Linderhof Palace

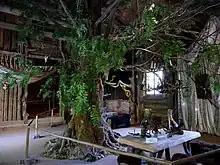
Interior of Hunding's Hut

Ludwig already knew the area around Linderhof from his youth when he had accompanied his father King Maximilian II of Bavaria on his hunting trips in the Bavarian Alps. When Ludwig II became King in 1864, he inherited a hunting lodge, the so-called "Königshäuschen" ("King's little house") from his father, and in 1869 began enlarging the building. In 1874, he decided to tear down the Königshäuschen and rebuild it in its present-day location in the park. At the same time three new rooms and the staircase were added to the remaining U-shaped complex, and the previous wooden exterior was clad with stone façades. The building was designed in the style of the second rococo-period. Between 1863 and 1886, a total of 8,460,937 marks was spent constructing Linderhof.